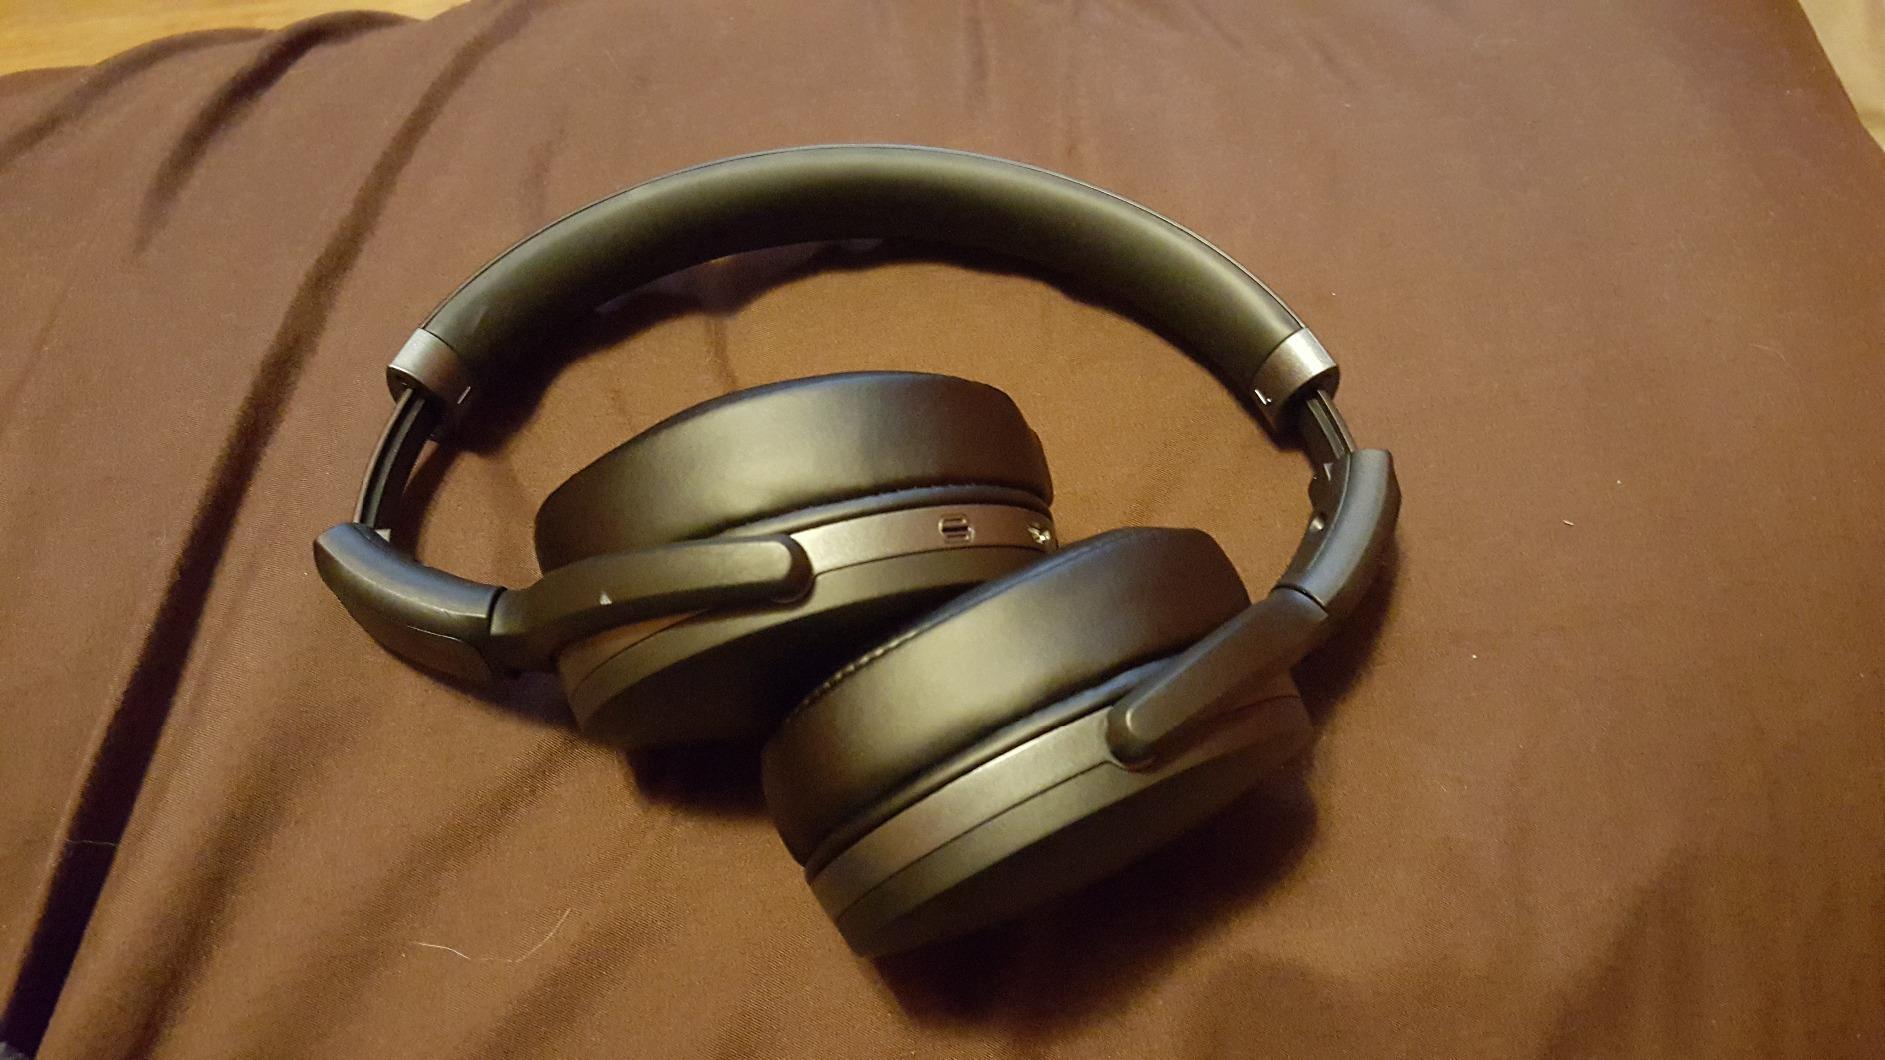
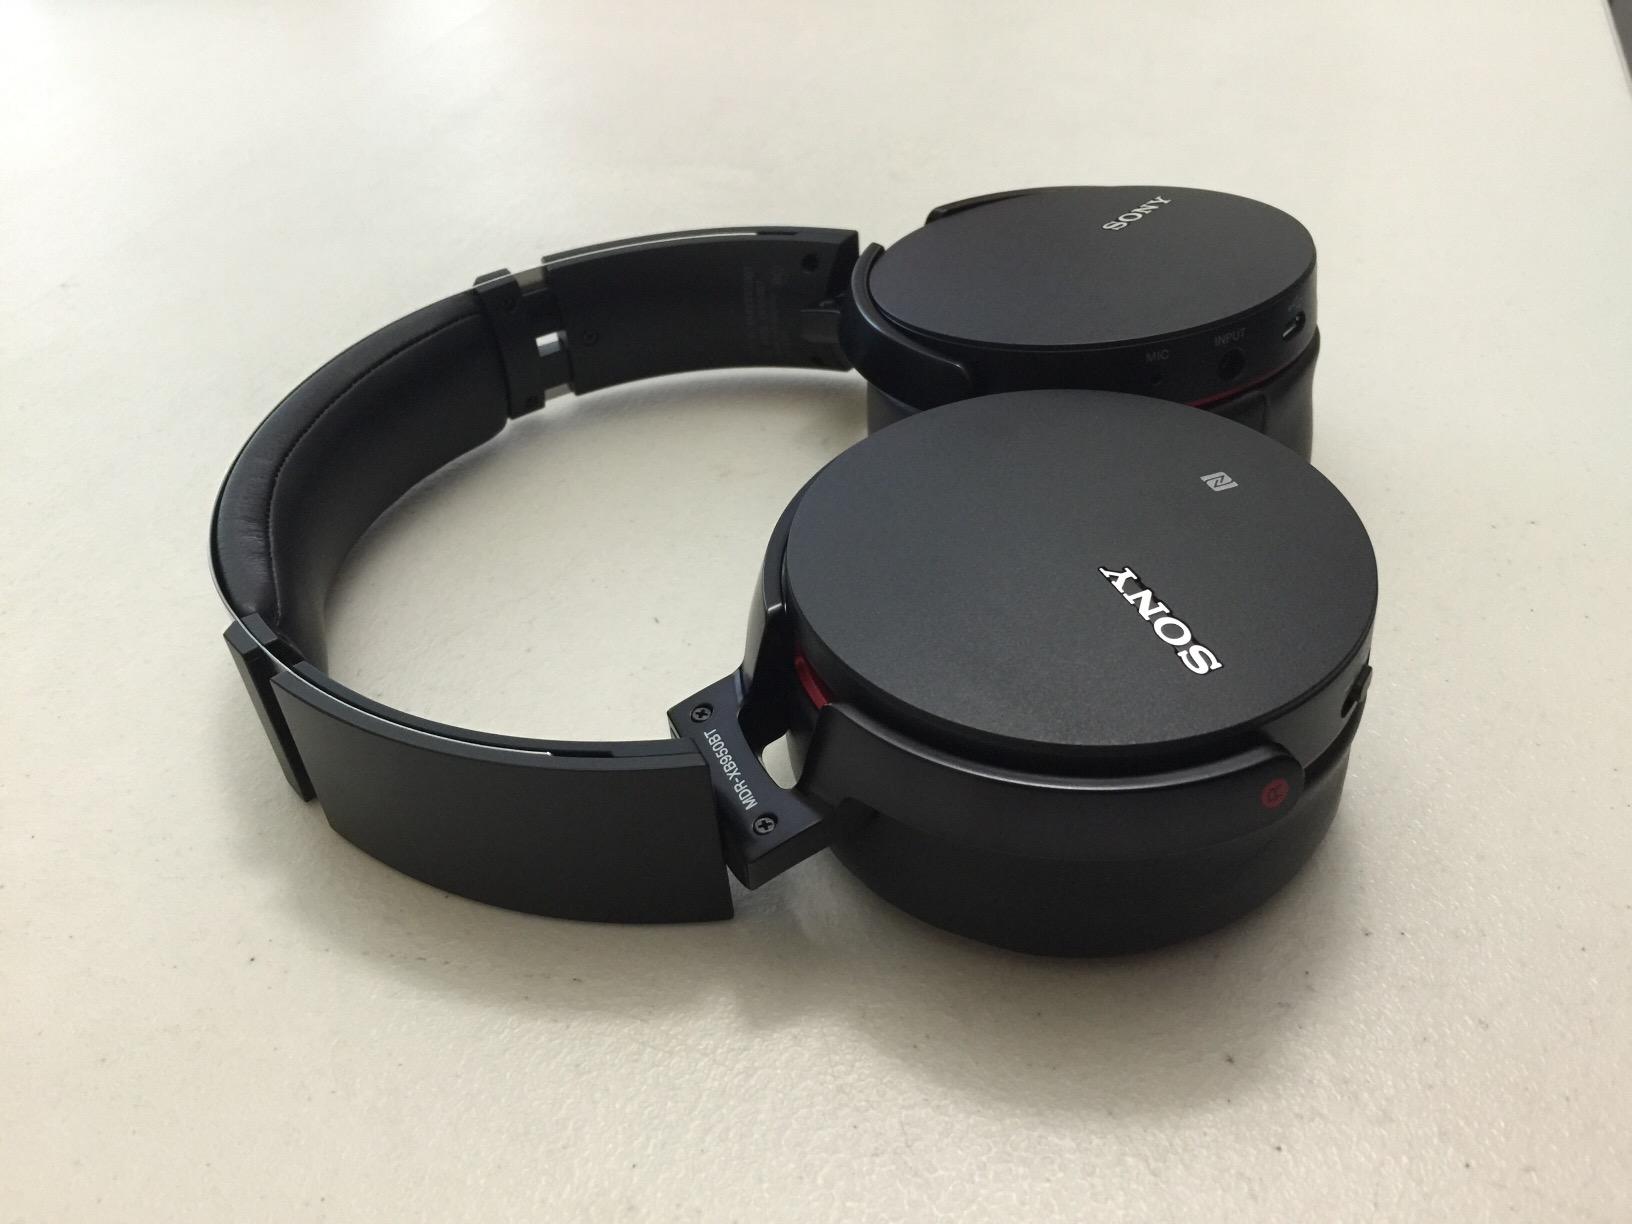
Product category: headphones
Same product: no